Seven Keys Lodge

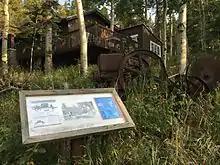
Saw mill at the hotel

The hotel structurally survived the 2013 Colorado floods, although the road leading to the property, which also connects to local trailheads, was severely damaged due to erosion. The hotel received support from the History Colorado State Historical Fund and Colorado Preservation.